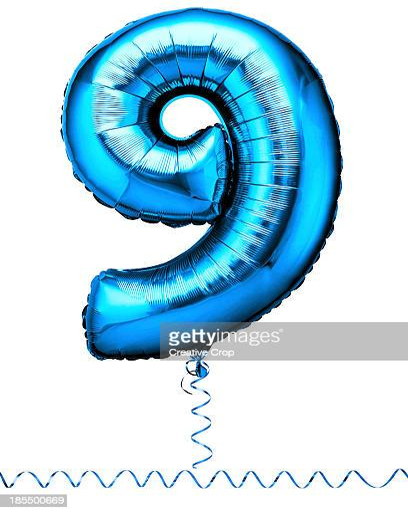
blue balloon in the shape of a number